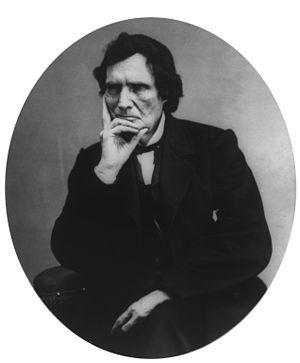
Thaddeus Stevens, né le 4 avril 1792 à Danville et mort le 11 août 1868 à Washington, D.C., est un homme politique américain, notamment représentant de la Pennsylvanie au Congrès des États-Unis. Il fut l'un des principaux meneurs de la faction radicale du Parti républicain dans les années 1860. Opposant acharné à l'esclavage et aux discriminations envers les Afro-Américains, il chercha à garantir leurs droits durant la période qui suivit la guerre de Sécession et s'opposa notamment au président Andrew Johnson sur cette question.